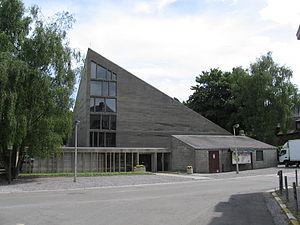
Eglise Saint-Roch, à Bois-de-Villers (Belgique). Architecte: Roger Bastin.
Roger Bastin est un architecte belge. Il a particulièrement contribué à l'aspect actuel de Namur, où il avait son atelier, mais sa renommée s'est étendue à la Belgique et à l'étranger. Il fut membre de l'Académie royale de Belgique.
Population : 1:720 Habitants